2019–2020 COVID-19 outbreak in mainland China

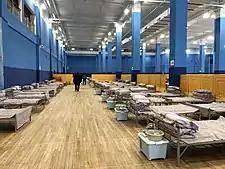
A temporary hospital constructed in Wuhan in February 2020.

The outbreak made an impact on the National People's Congress (NPC), China's national parliament and many local parliaments. On 27 January, the Provincial People's Congress Standing Committee (PPCSC) of Yunnan announced to postpone local Lianghui sessions scheduled for early February which was followed by the PPCSC of Sichuan on 28 January. The local parliament sessions of cities including Hohhot, Chengdu, Jinan, Qingdao, Binzhou, Zhengzhou, Pingdingshan, Anyang, Hefei, Changzhou, Ningbo, Wenzhou, Zhoushan, Ganzhou, Shangluo, and Jiangjin were also put off.